Vaughan

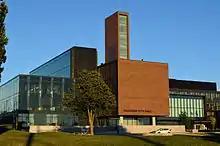
Vaughan City Hall

Vaughan is governed by a ten-member council comprising a mayor, four regional councillors, and five local councillors. The mayor, elected at large, is the head of the council and a representative on York Region Council. The four regional councillors are also elected at large, and serve on both the city council and York Regional Council. Five local councillors are also elected, one from each of Vaughan's five wards, to represent those wards on Vaughan Council.